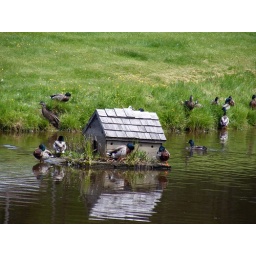
The little duck house was moving in the pond.